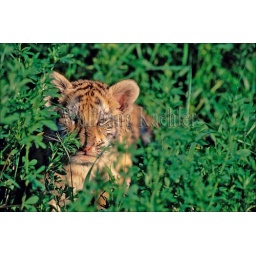
Usa, siberian tiger cub in grass, game farm